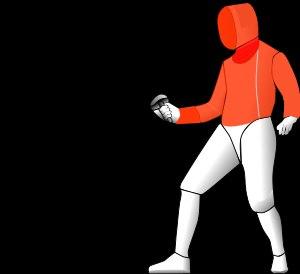
L’escrime est un sport de combat. Il s’agit de l’art de toucher un adversaire avec la pointe ou le tranchant d’une arme blanche sur les parties valables sans être touché.
Le sabre est une des trois armes de l'escrime.